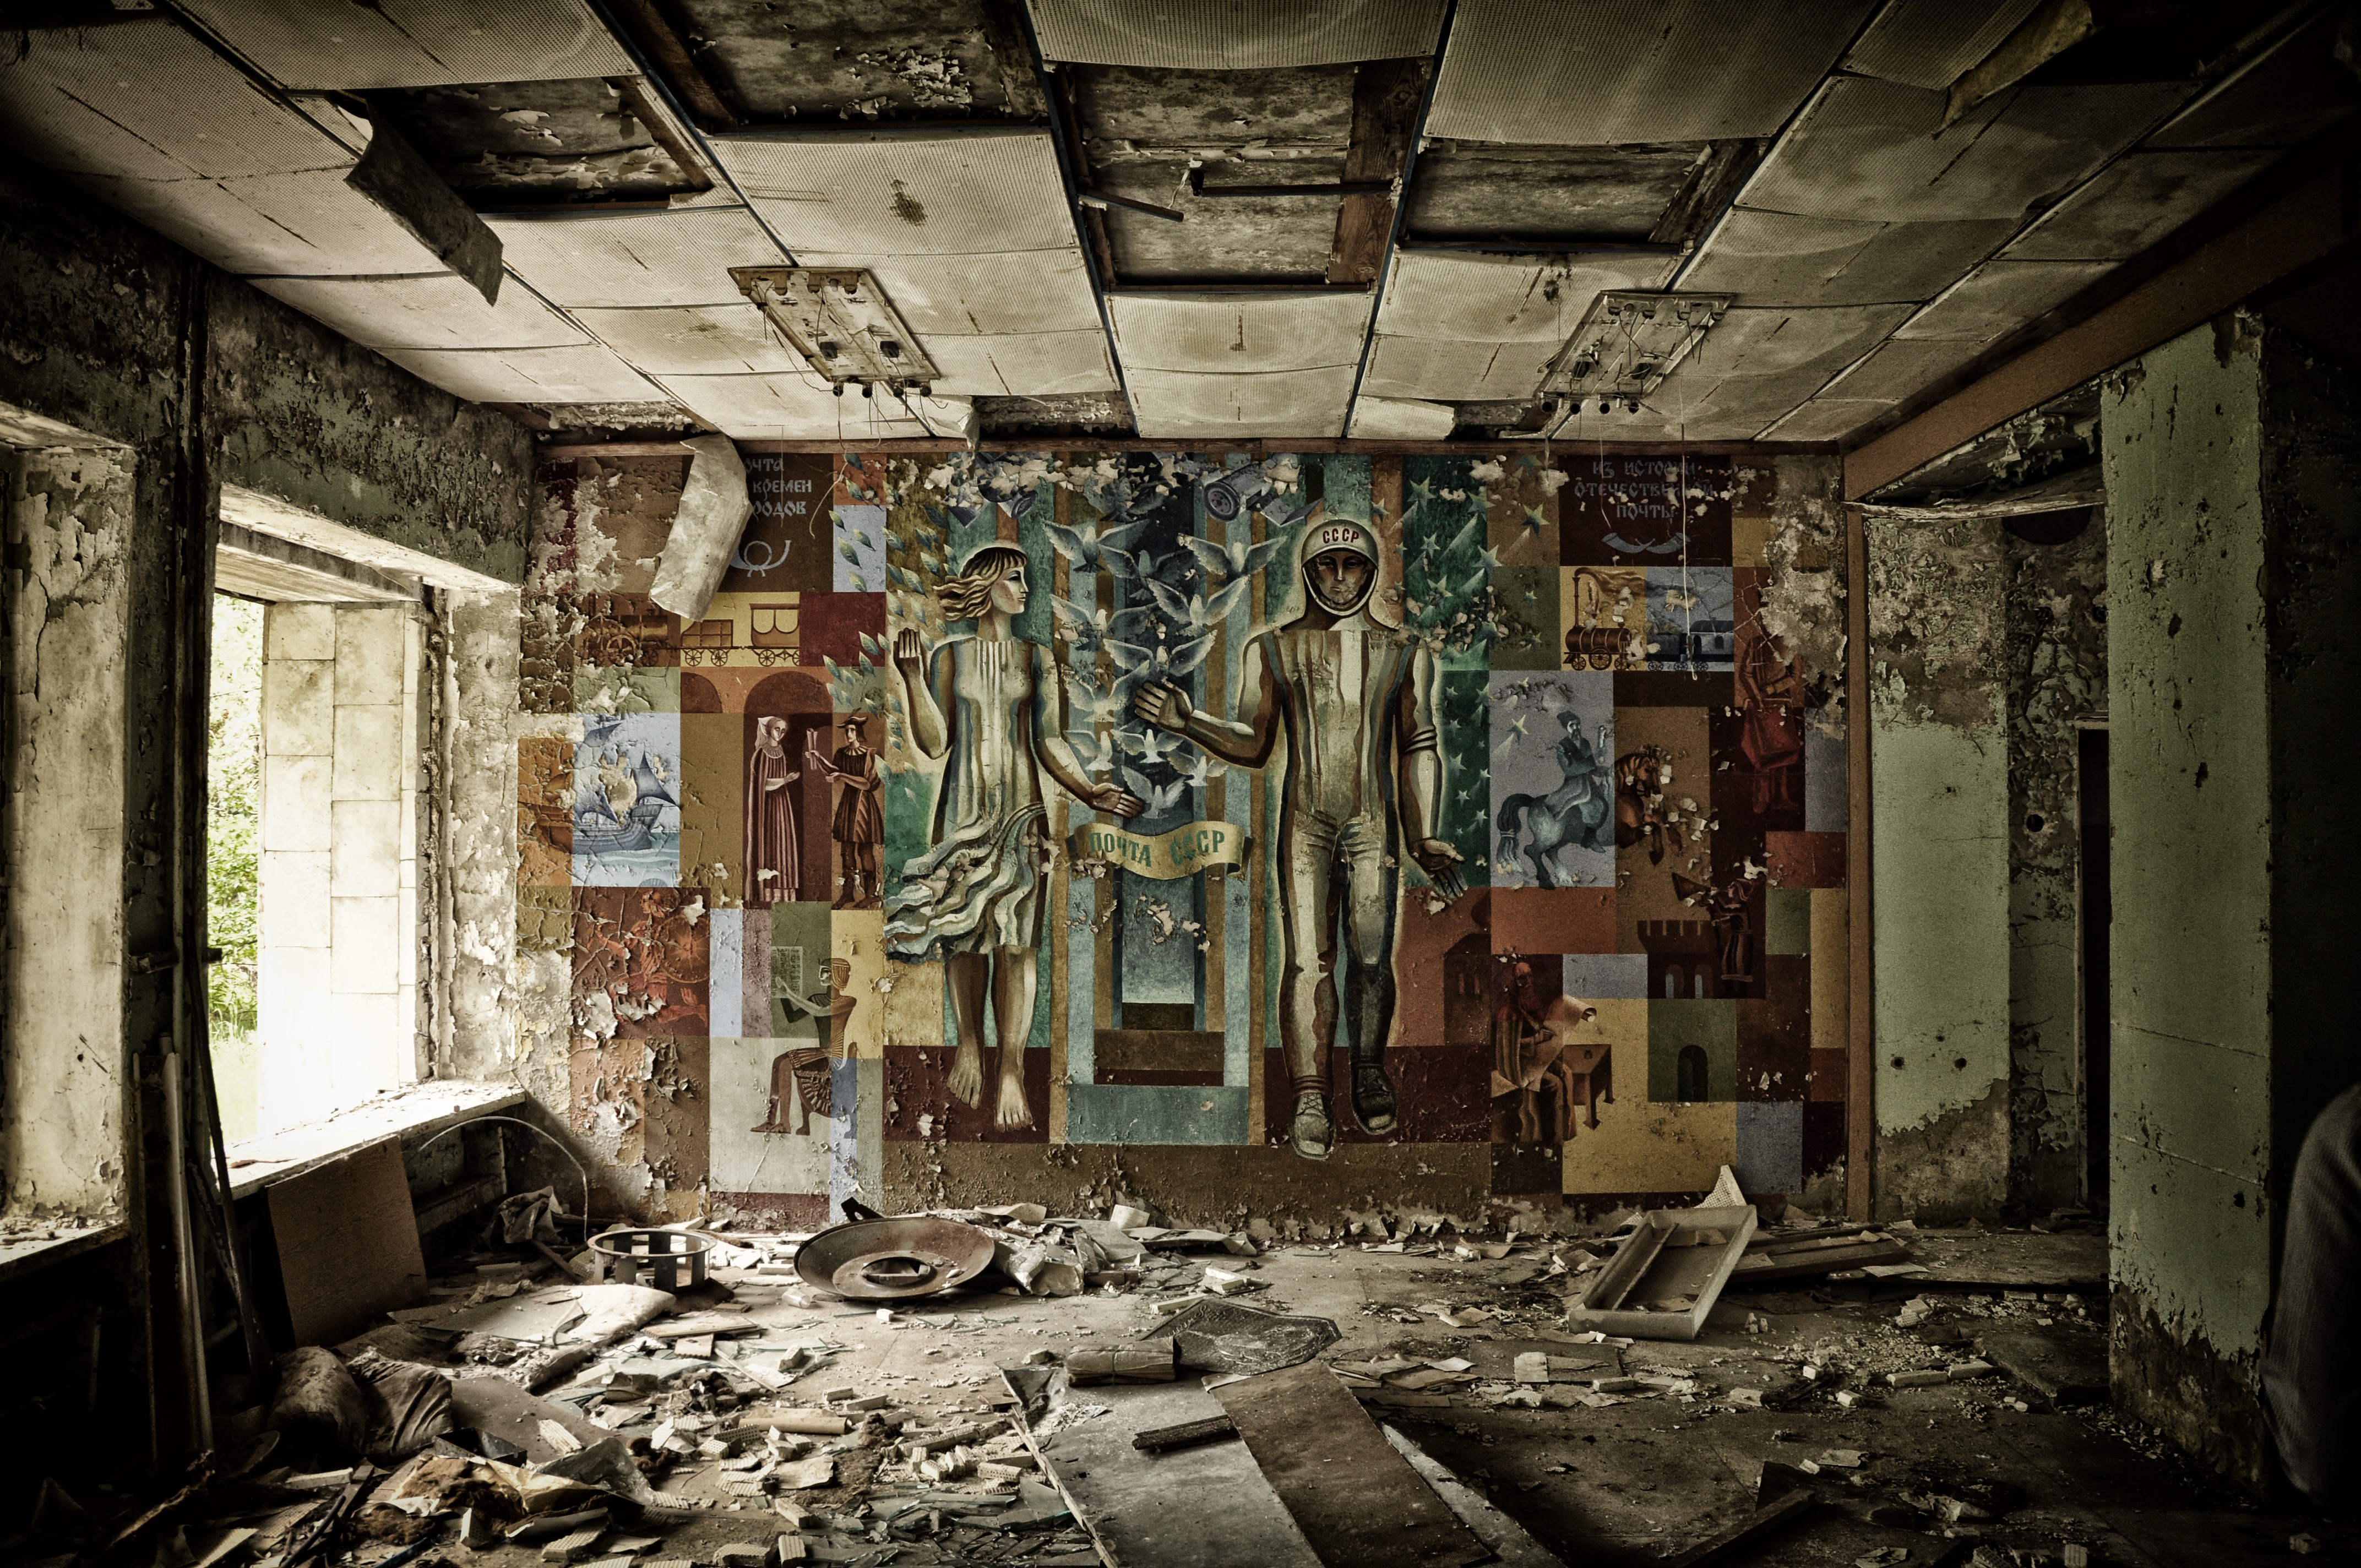
wood, art, temple, photograph, pripyat, chernobyl, urban area, ancient history